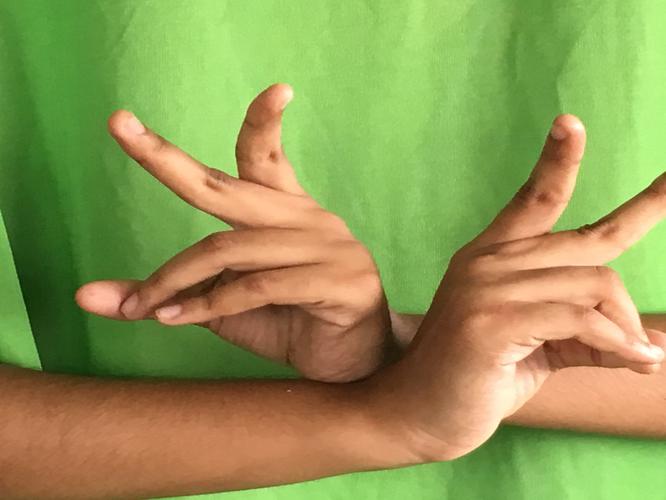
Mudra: Kartariswastika
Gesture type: double_hand